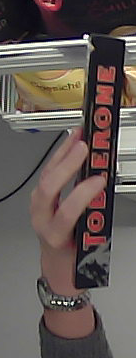
Product: toblerone_black